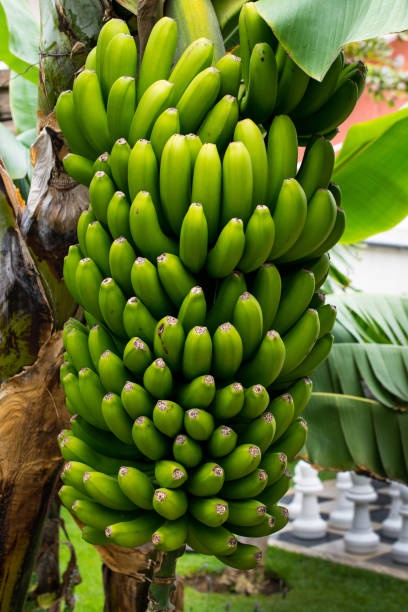
Label: banana